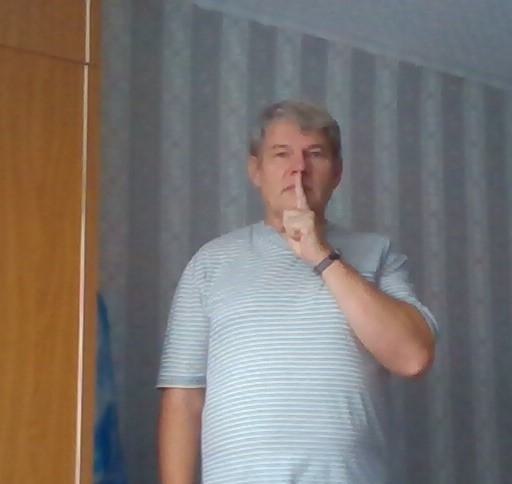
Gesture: mute